Håkan Malmström

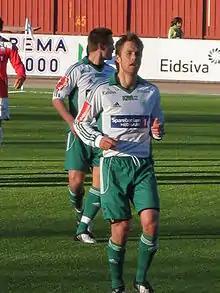
Håkan Malmström.

Håkan Malmström (born 16 July 1977) is a Swedish footballer. He was a defender in the Swedish football club IF Brommapojkarna. He came to Brommapojkarna in the 2004 season, previously he has played for Segeltorps IF and Spårvägens FF. He also played for Norwegian team Hamarkameratene in the 2008 and 2009 seasons.